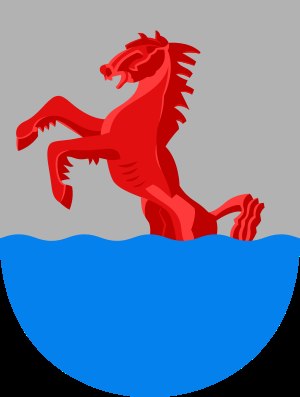
Orivesi
Byvåben for Orivesi
Orivesi er en bykommune i landskabet Birkaland i det vestlige Finland. Kommunen og landskabet hører under Vest og Indre Finlands regionsforvaltning.